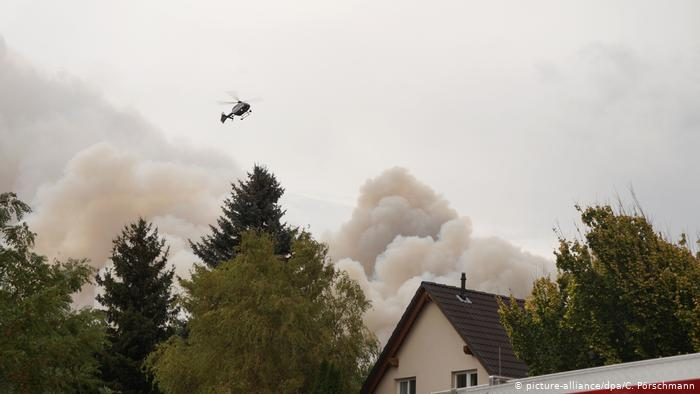
Fire: no
Smoke: yes